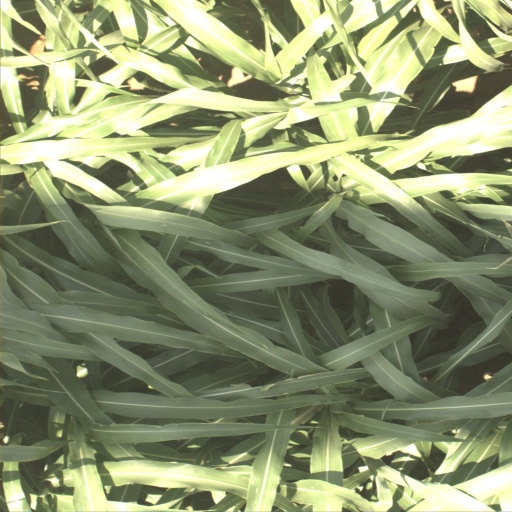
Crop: sorghum